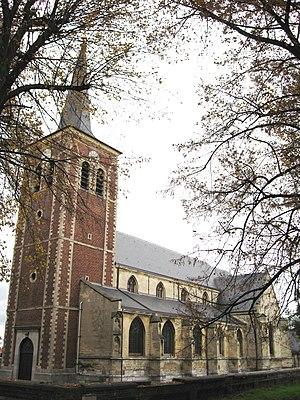
Neeroeteren est une section de la ville belge de Maaseik située en Région flamande dans la province de Limbourg.
Cette page regroupe l'ensemble des monuments classés de la ville belge de Maaseik.